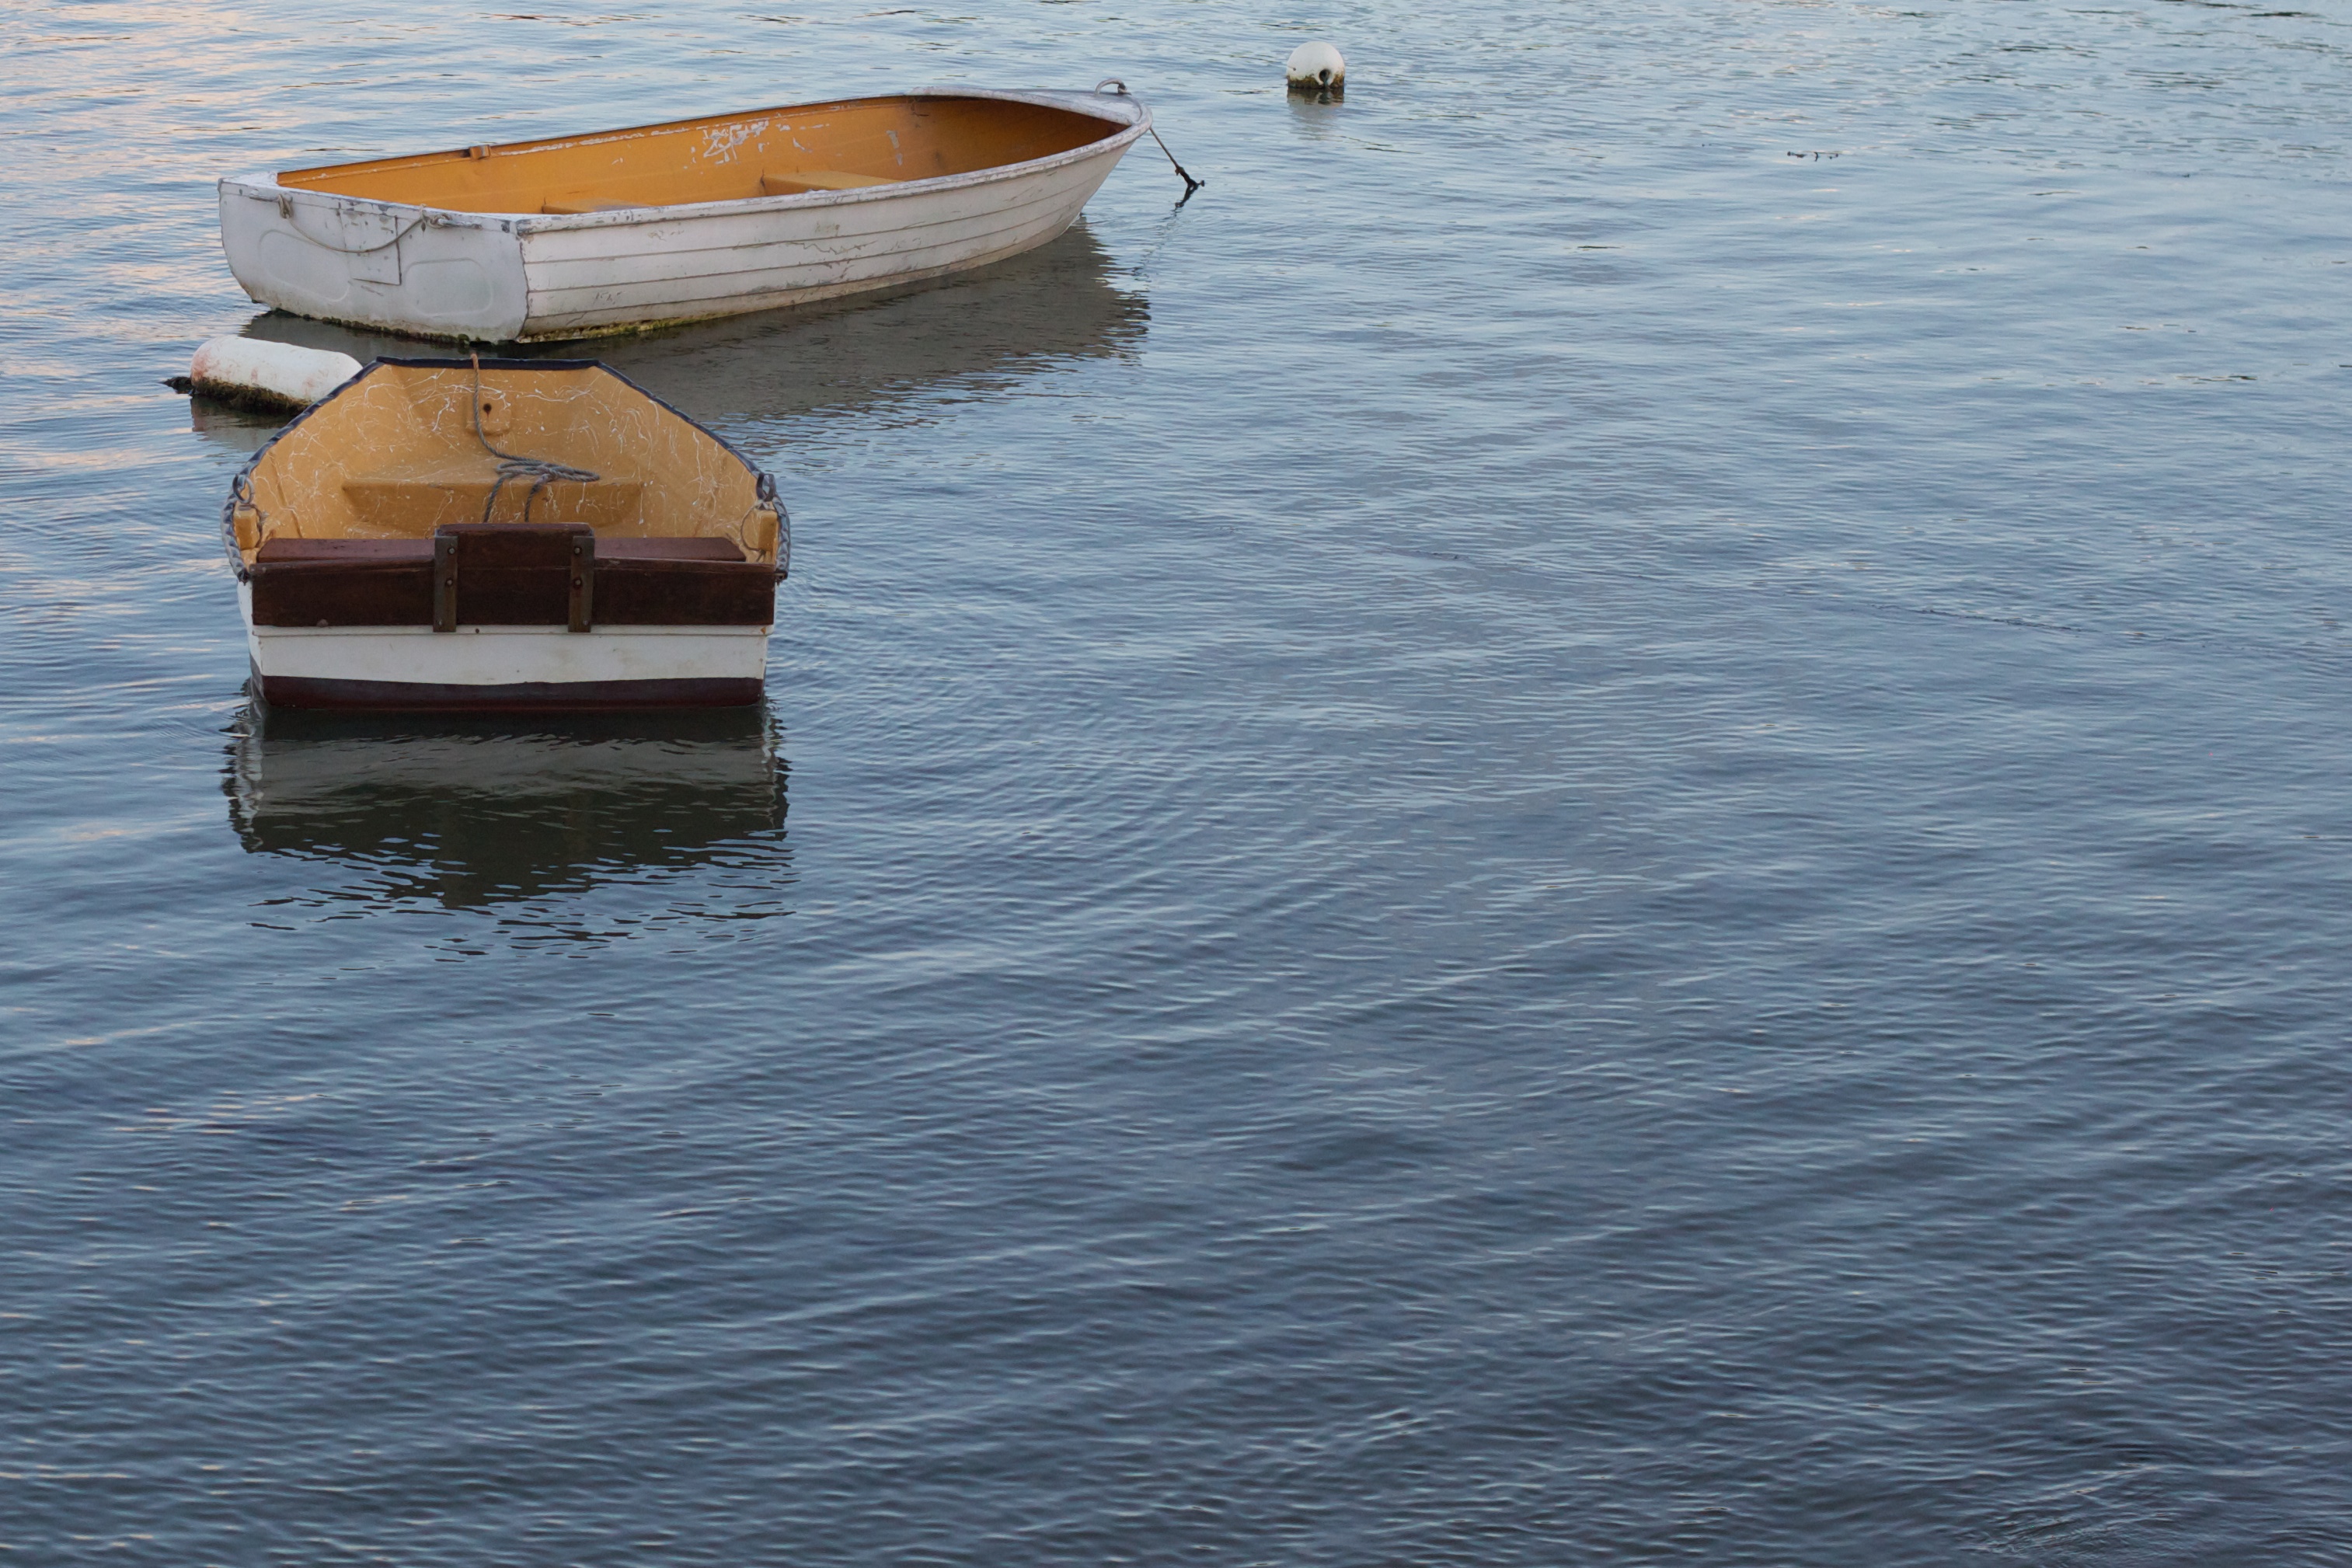
sea, coast, water, ocean, boat, shore, wave, lake, reflection, vehicle, boating, watercraft, auodyssey, watercraft rowing